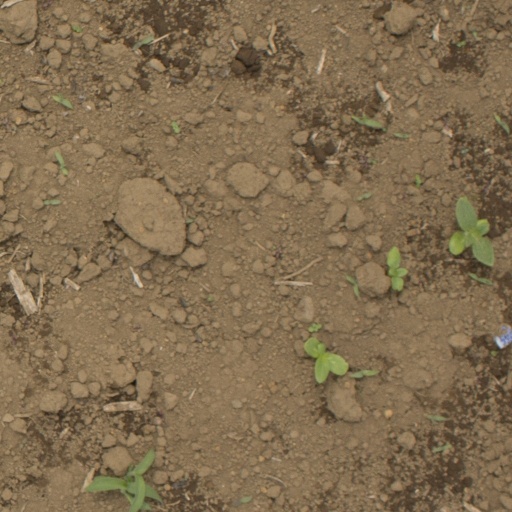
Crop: Jerusalem artichoke